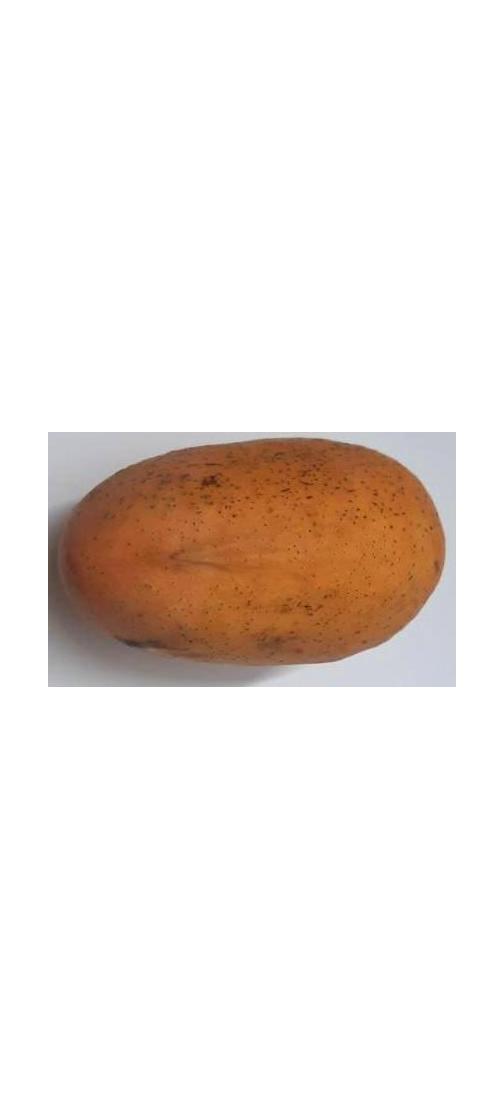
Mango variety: Ashshina Classic